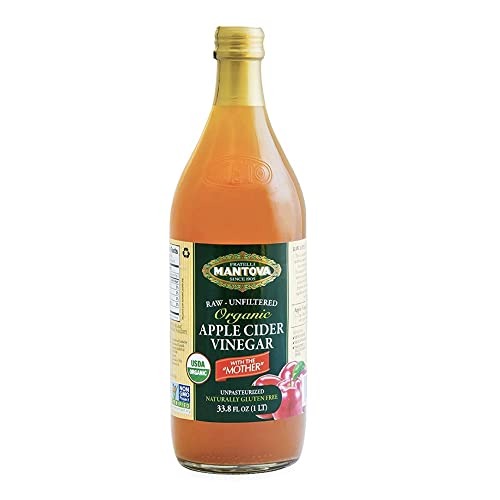
Item Name: 100% Raw Unfiltered Organic Apple Cider Vinegar with 'The Mother' - 34 Oz (2 Pack) - Rich in Probiotics and Enzymes, Perfect for Cooking, Salad Dressings, Marinades, and Drinking - A Versatile Pantry Essential for Your Wellness Routine
Bullet Point 1: Contains the Mother: A substance composed by a form of cellulose and acid bacteria vinegar that develops from the fermentation of alcoholic liquids and which, with oxygen, transforms alcohol into a vinegar acid. These vinegars are raw, unfiltered, unpasteurized and still contain the mother, full of enzymes and proteins.
Bullet Point 2: May help digestion: Acetic acid content may aid digestion by improving nutrient absorption.
Bullet Point 3: Flavor Notes: Sweet and acidic.
Bullet Point 4: Uses: Drink in the morning with water. Mix with honey and water for a refreshing beverage. Use in salad dressings.
Value: 67.6
Unit: Fl Oz

Price: 19.565